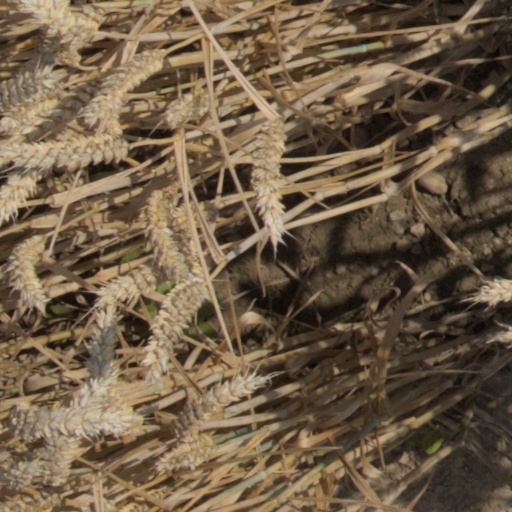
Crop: wheat